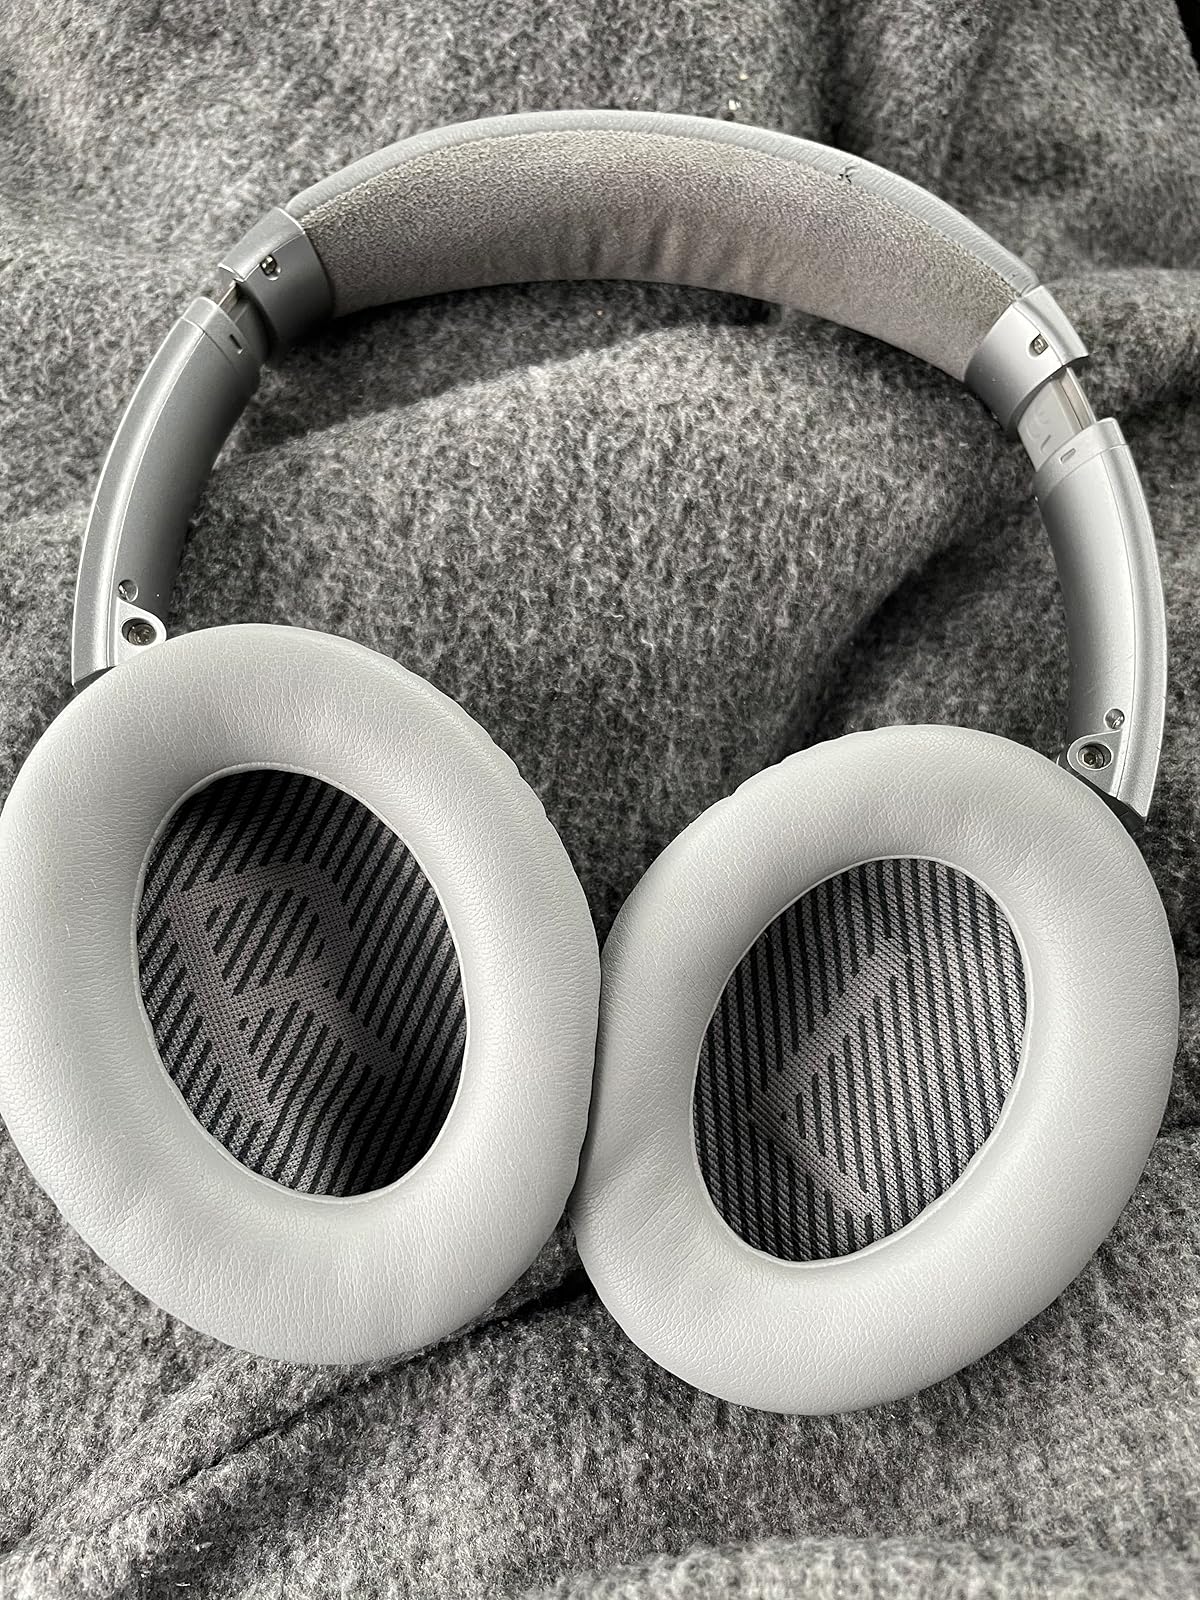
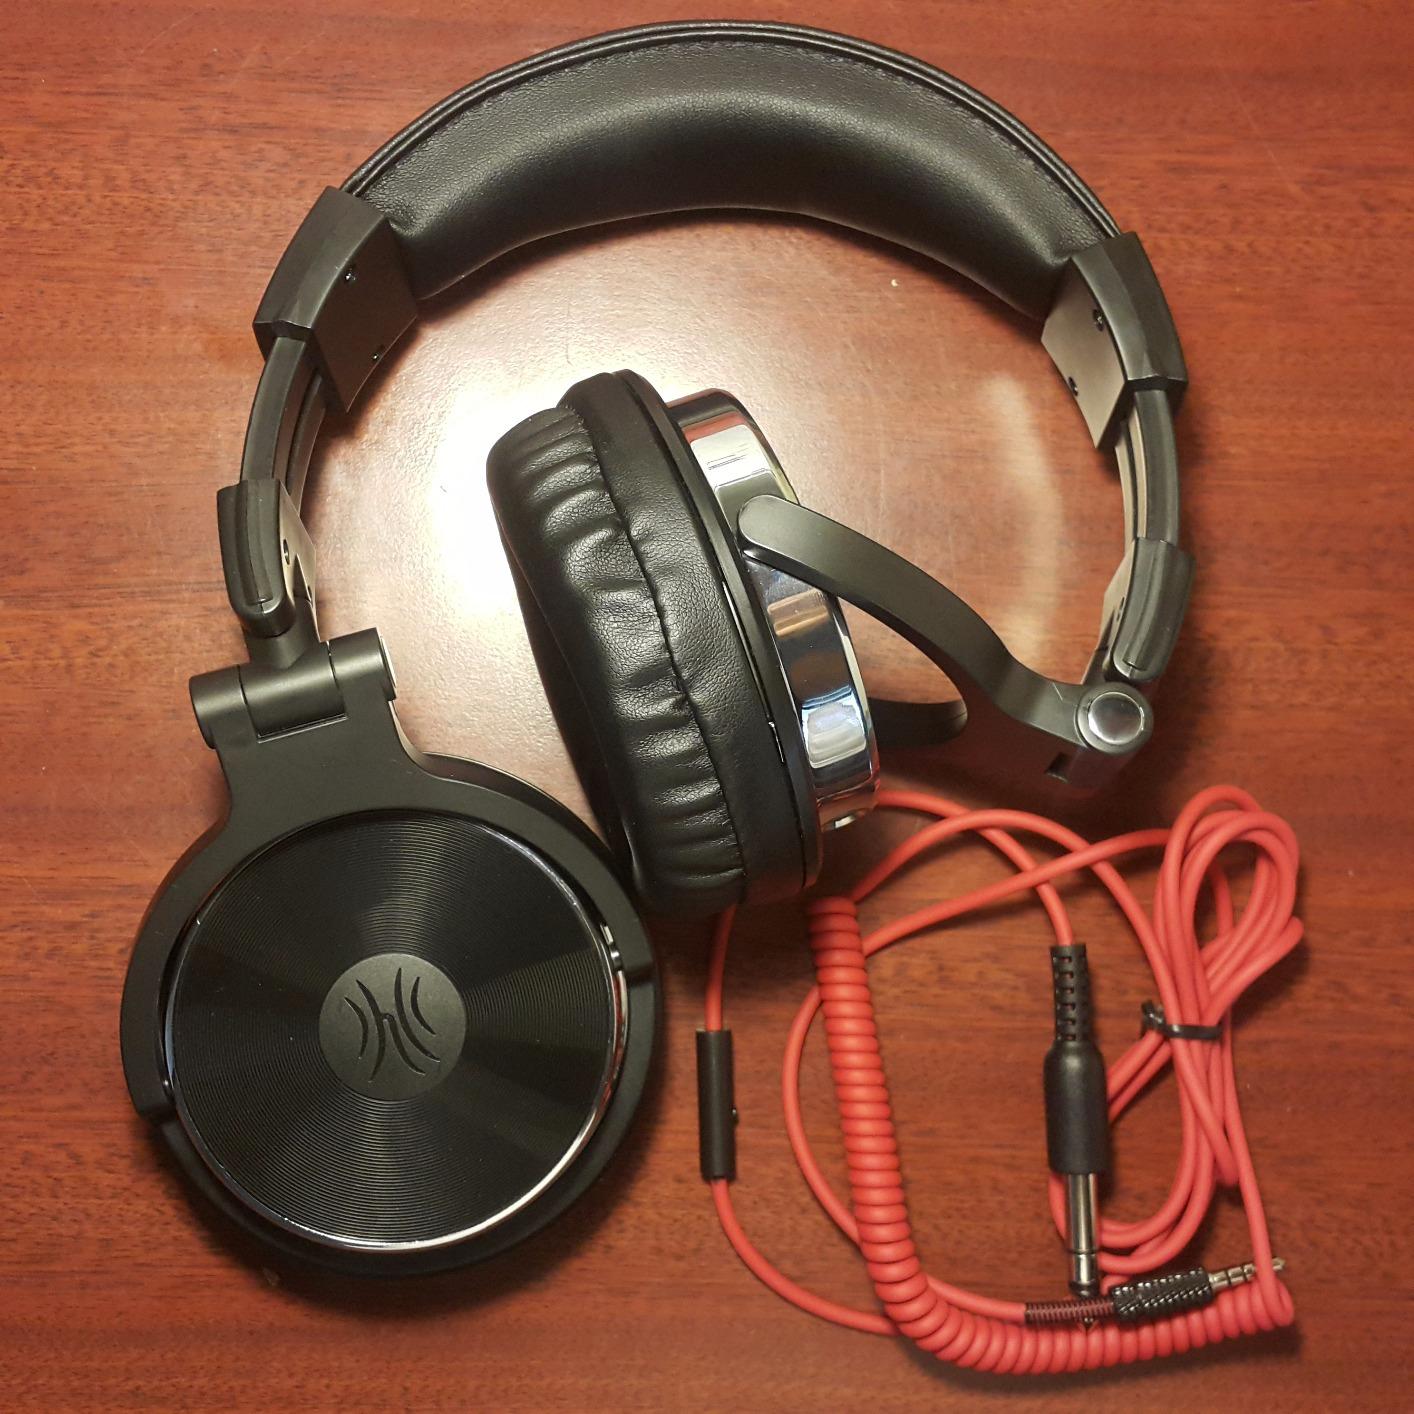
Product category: headphones
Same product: no